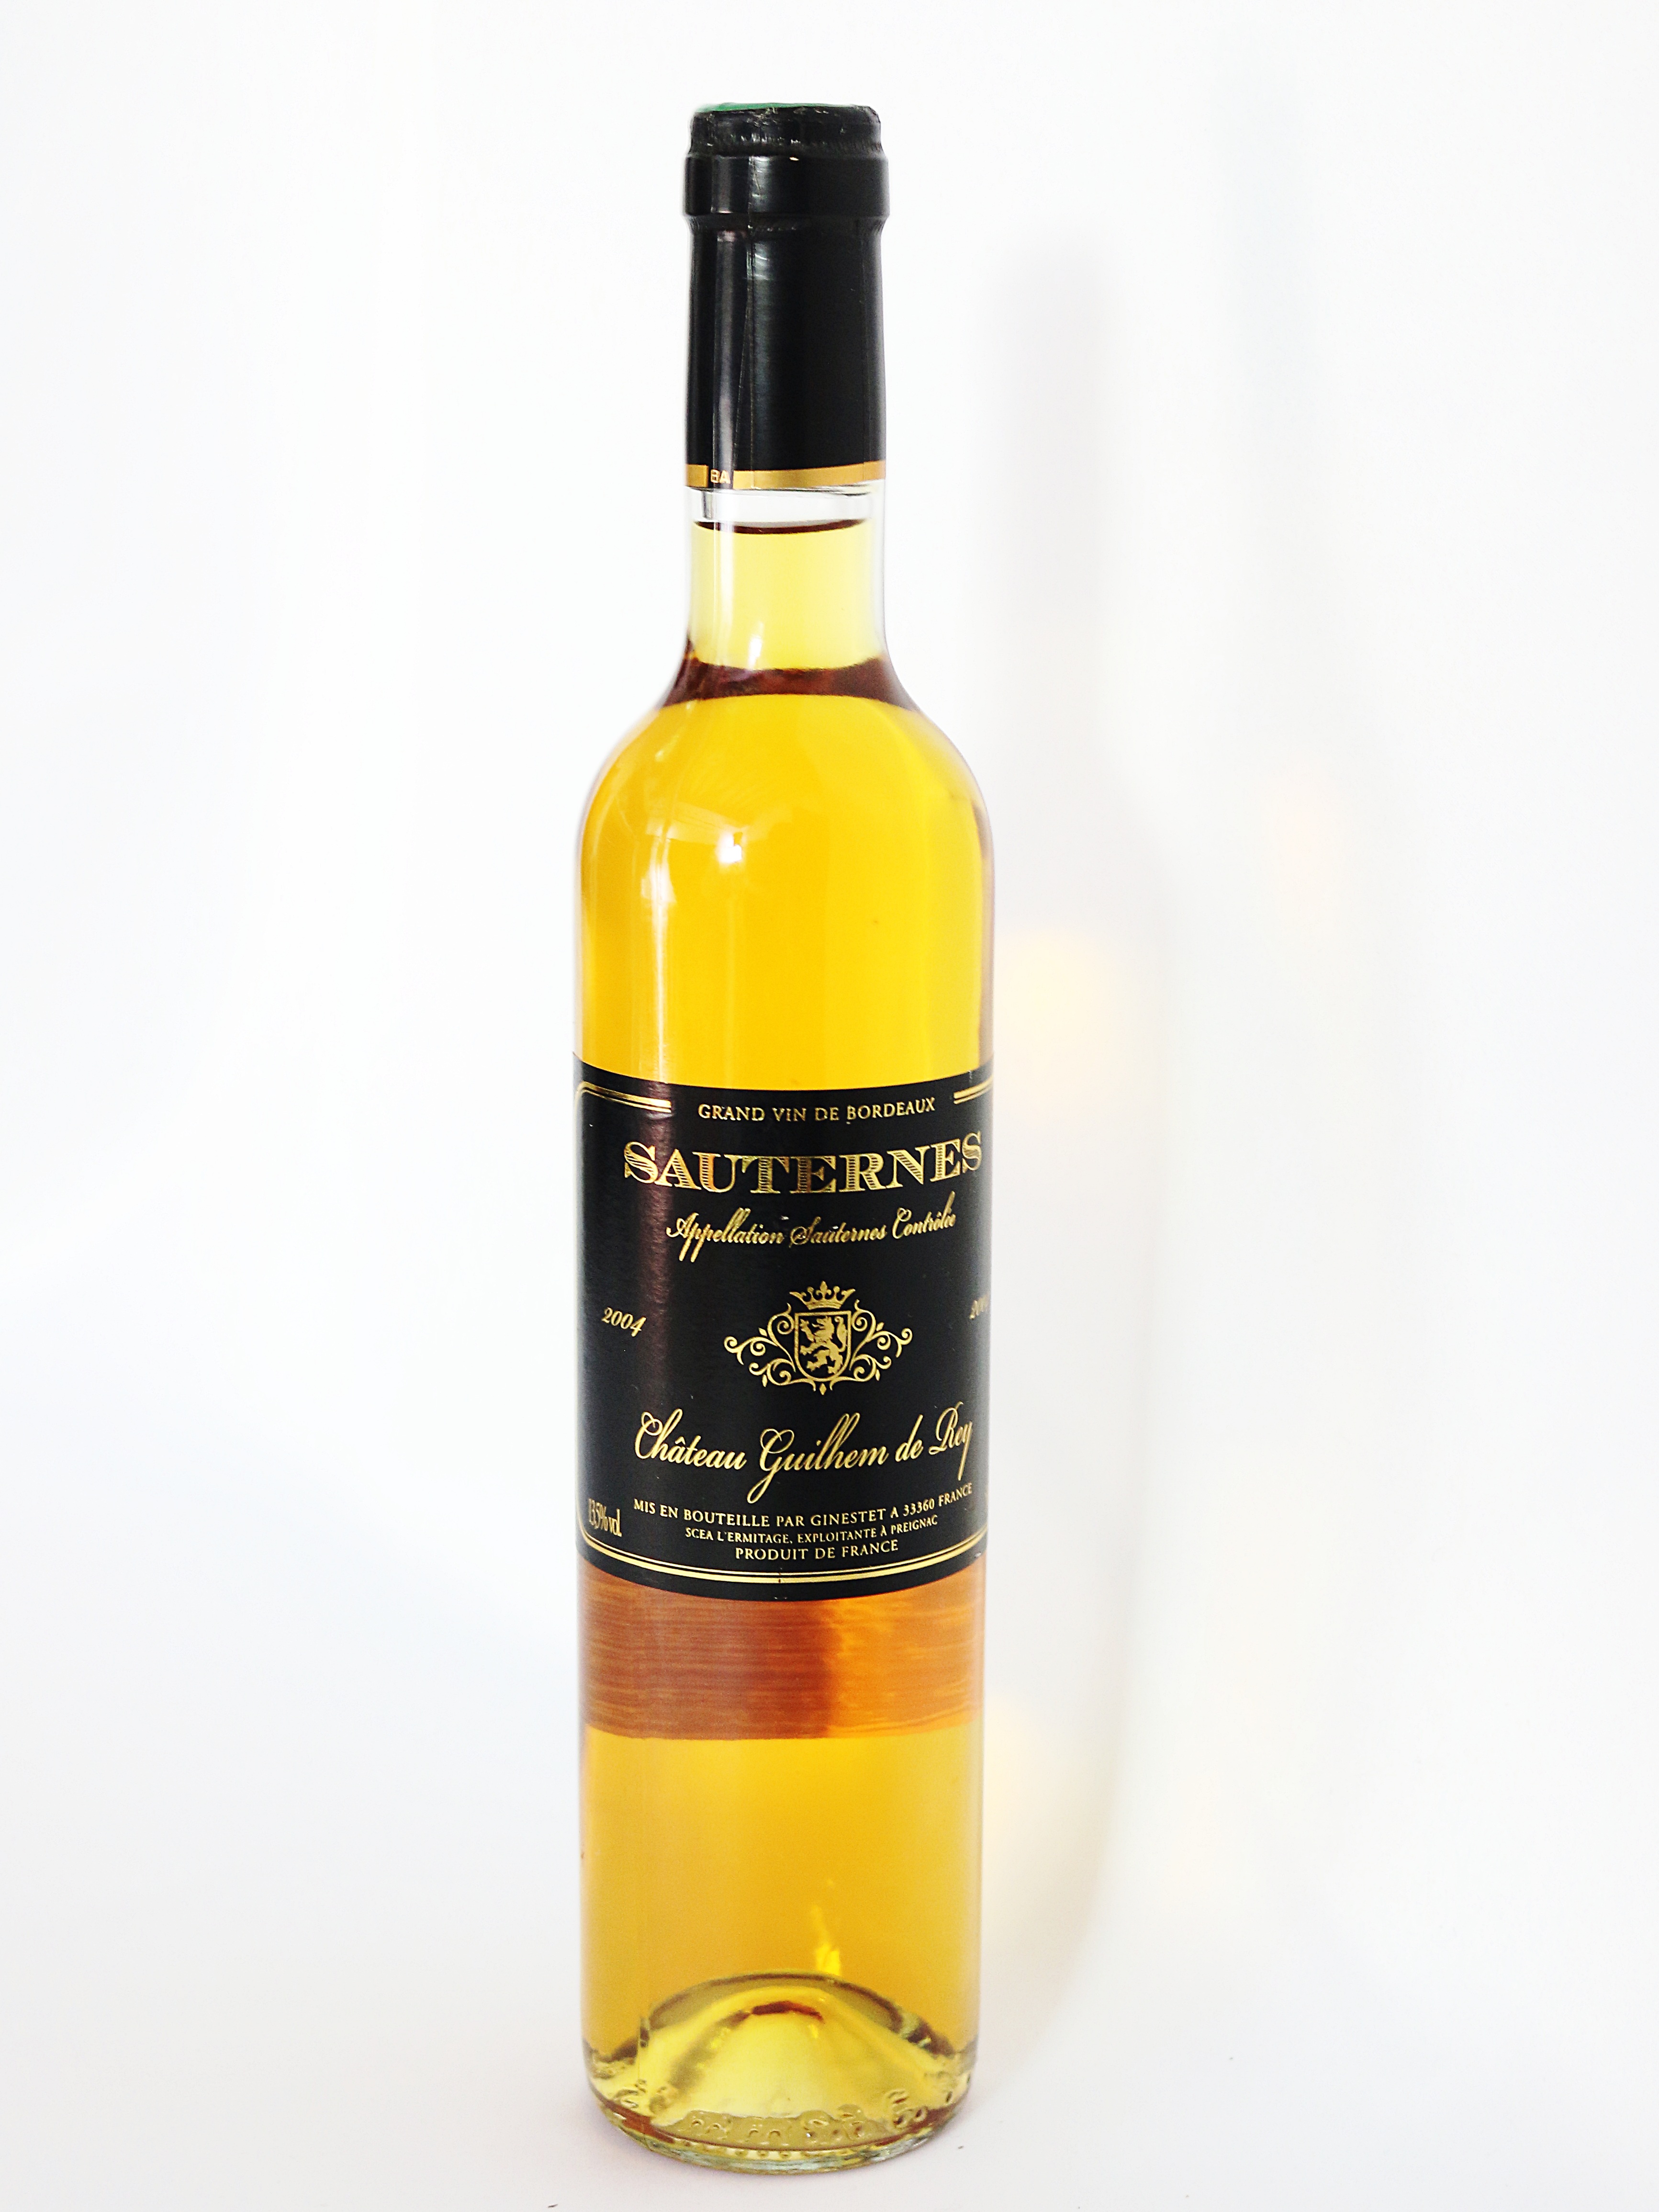
grape, wine, france, produce, drink, bottle, alcohol, wine bottle, glass bottle, bordeaux, whisky, liqueur, white wine, alcoholic beverage, distilled beverage, sauterne